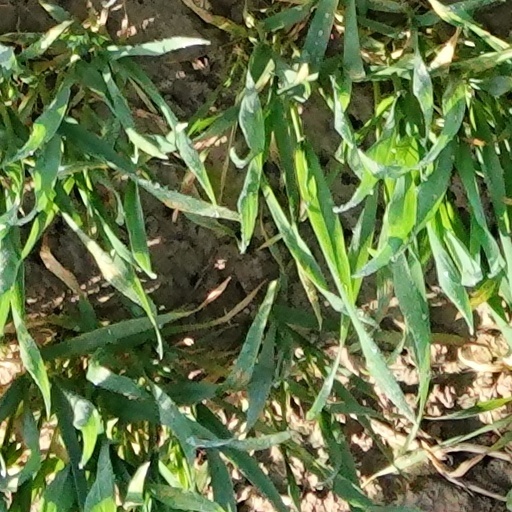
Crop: wheat